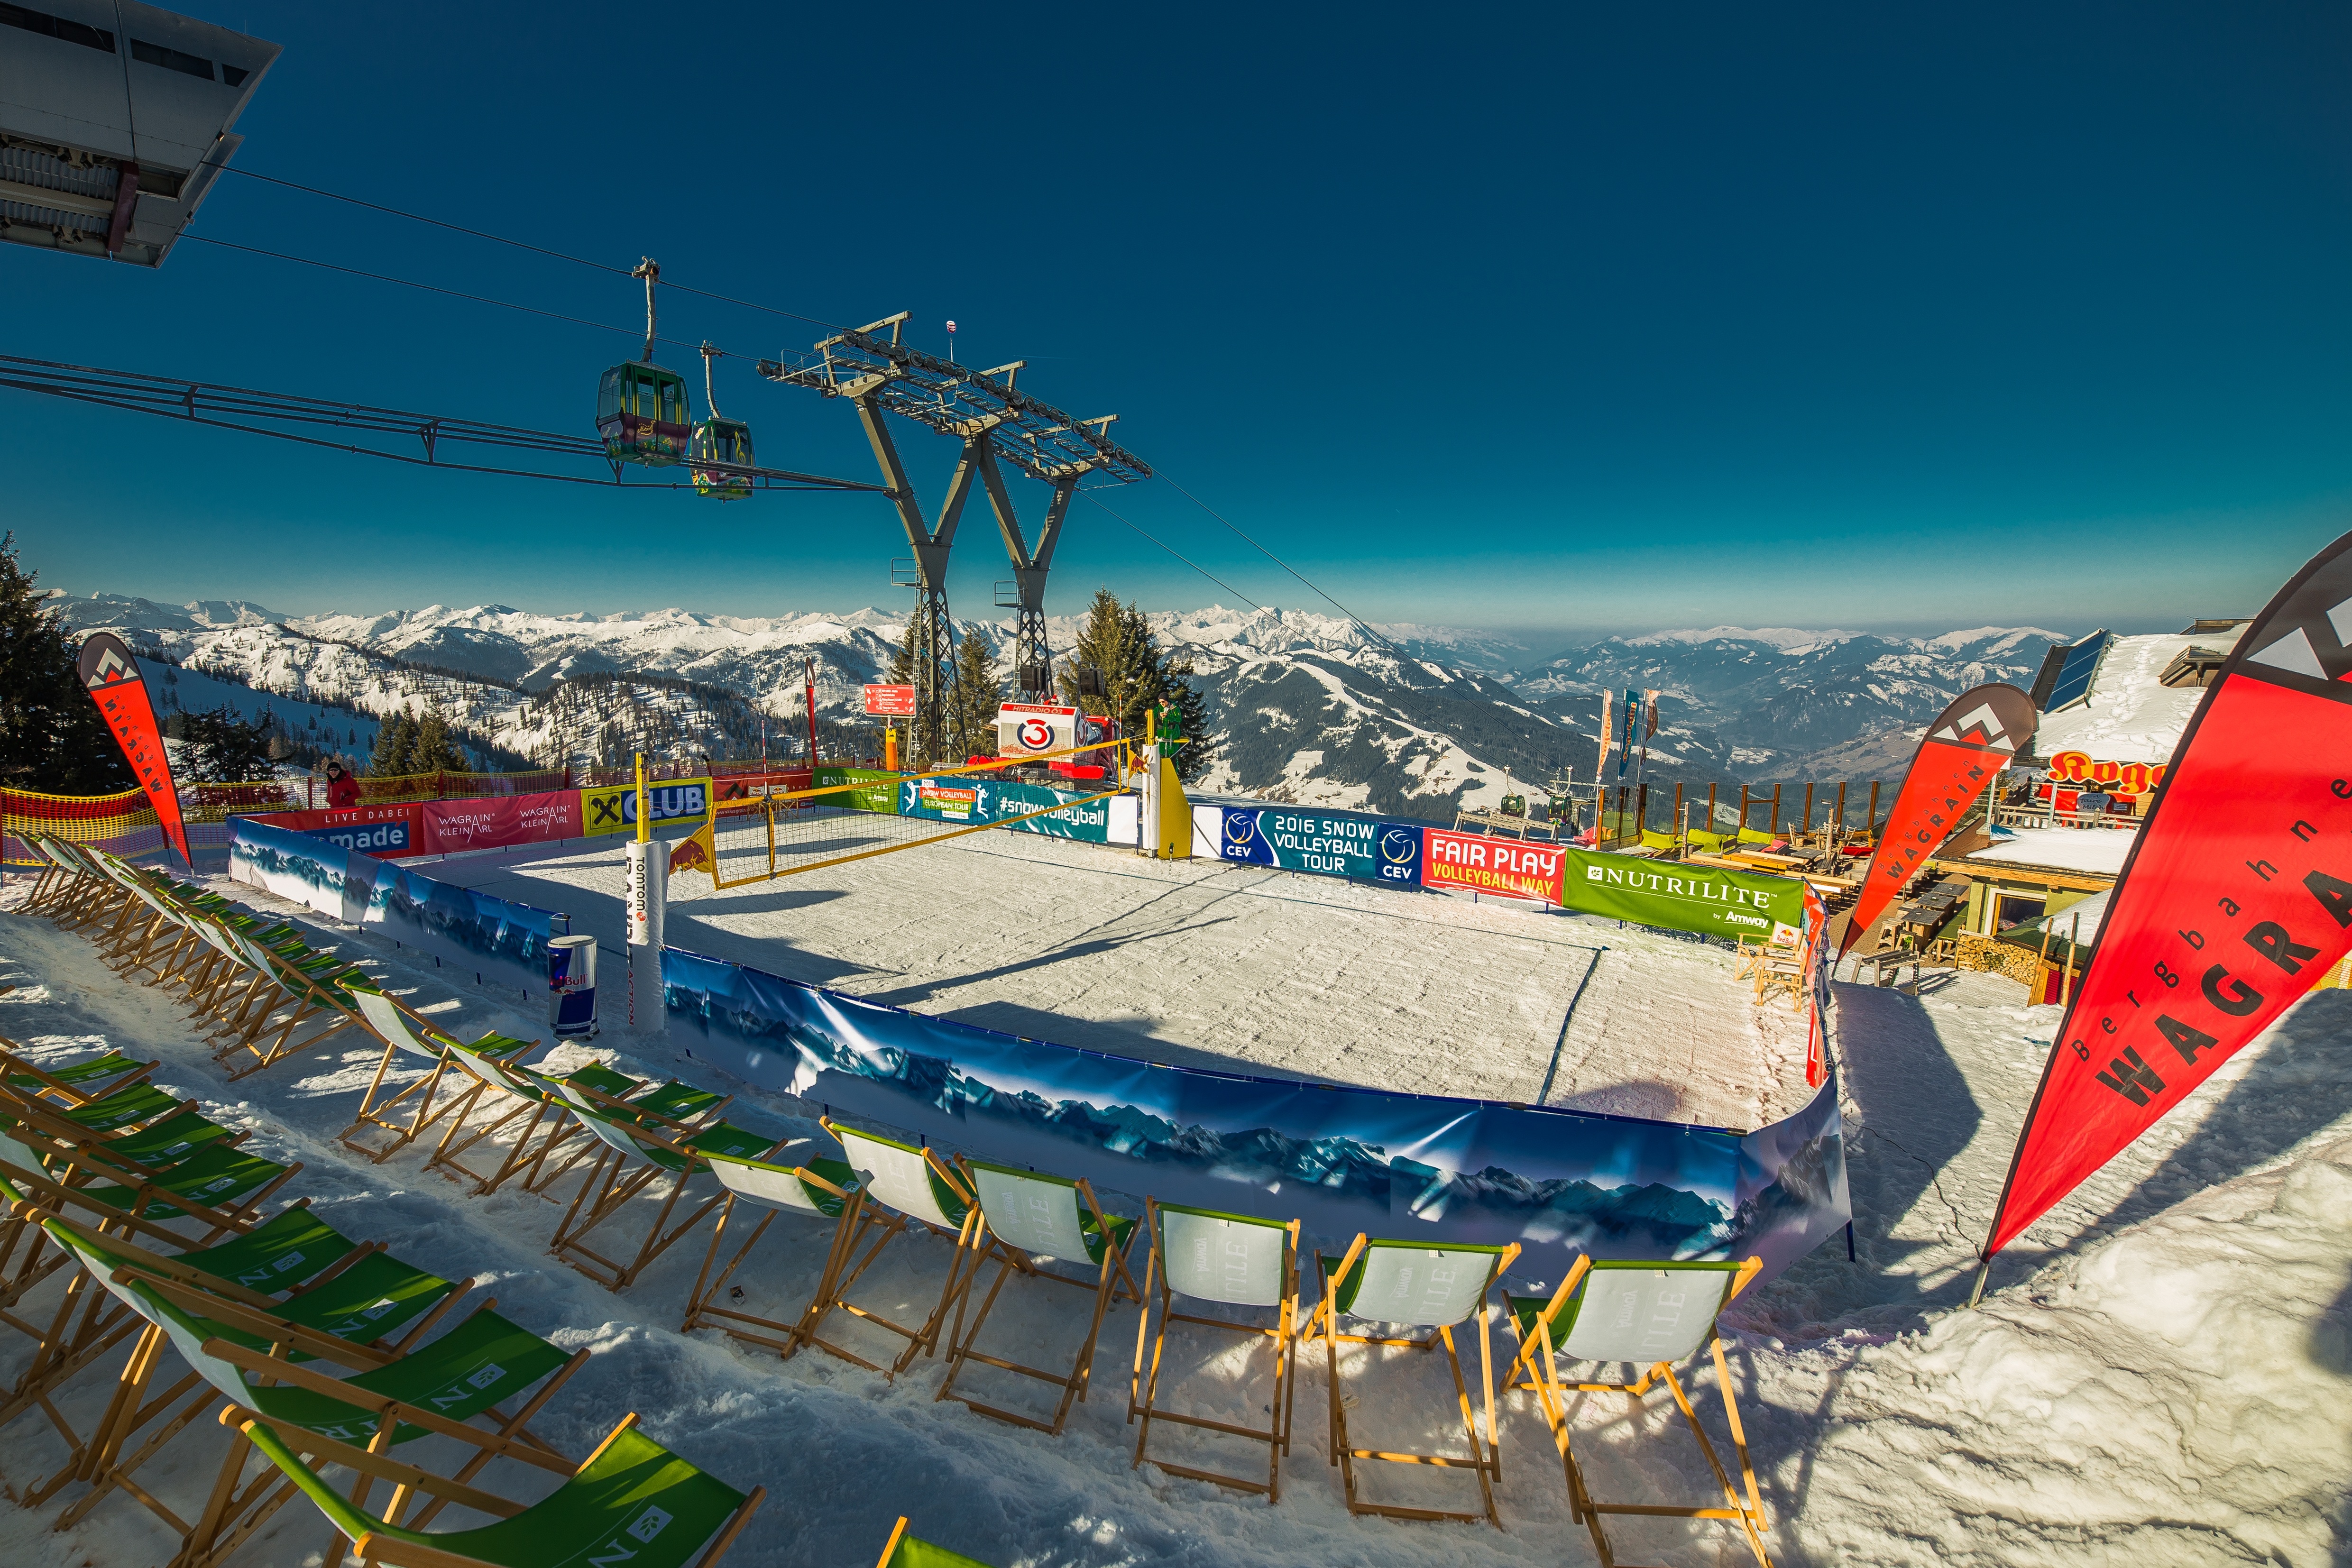
snow, structure, sport, play, amusement park, park, leisure, stadium, summit, mountain peak, austria, competition, sporty, arena, team, resort, mountains, water park, network, volleyball, salzburg, ball sports, playing field, team sport, volley, snow sports, team sports, outdoor recreation, wagrain, snow volleyball, volley ball, volleyball field, volleyball net, flying mozart, sport venue, winter volleyball